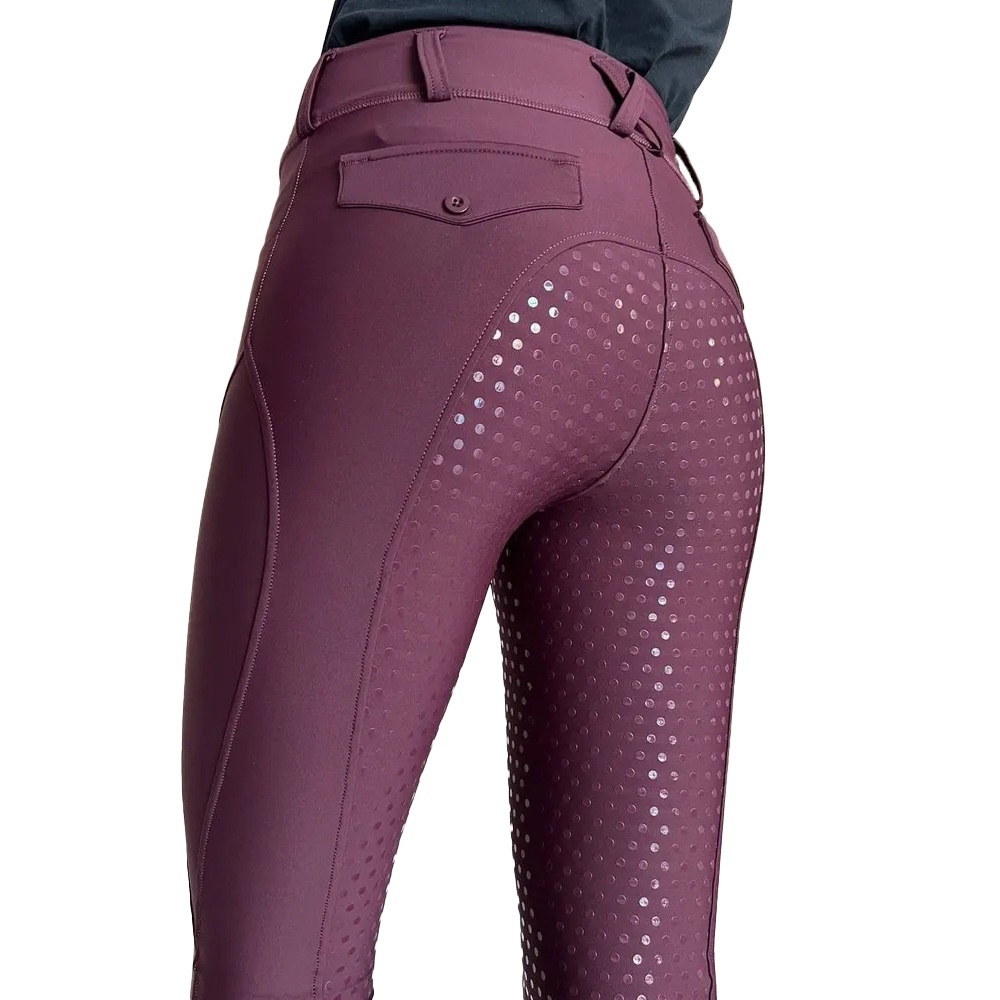
Equestrian Pants Women's High Waist Non-slip Wear-resistant Jodhpurs
Product information: Applicable sports: Equestrian Fabric name: Chemical Fiber blend Color: black, navy blue, khaki, purplish red, gray Size: S,M,L,XL,XXL Lining composition: Spandex Fabric composition: Polyester Fiber (polyester) Note: 1. Asian sizes are 1 to 2 sizes smaller than European and American people. Choose the larger size if your size between two sizes. Please allow 2-3cm differences due to manual measurement. 2. Please check the size chart carefully before you buy the item, if you don't know how to choose size, please contact our customer service. 3.As you know, the different computers display colors differently, the color of the actual item may vary slightly from the following images. Packing list: 1*Pants Product Image:
Brand: Natasas-homeandstyle-shop
Category: Sporting Goods > Outdoor Recreation > Equestrian > Riding Apparel & Accessories > Riding Pants